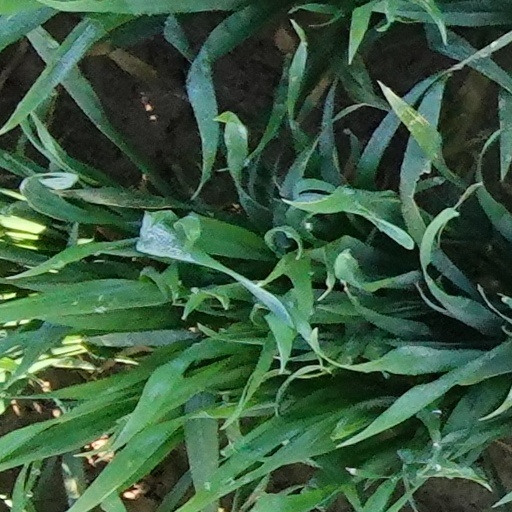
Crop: wheat